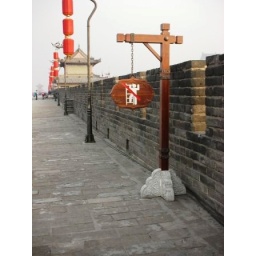
Once on the wall we take in the cautionary midevil sign telling us to not climb any ladders. Got it.